Alphonsus J. Donlon

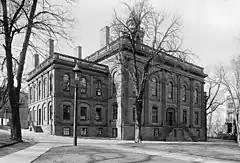
Black and white photograph of The Albany Academy's old building

He first attended the parochial school at St. Mary's Church, which was conducted out of the chapel of the Sisters of Charity. After receiving his First Communion, he enrolled at The Albany Academy, where he remained until the age of fifteen. In 1883, he continued his education at Georgetown Preparatory School, and then at Georgetown College the following year. At college, he excelled in such sports as baseball, football, tennis, and track. During his freshman year, he made the first-string baseball team as a shortstop, and remained in this position for the duration of his time at Georgetown. Academically, he was likewise accomplished, receiving the Goff Philosophical Medal and the Medal for Mechanics. Here, he was known among his friends by the nickname Al. Donlon received his bachelor's degree in 1888 and subsequently enrolled at the Massachusetts Institute of Technology (MIT), where he studied electrical engineering. After his first year at MIT, he studied for the summer in Europe. Upon his return in 1889, he decided to withdraw in order to pursue the priesthood.